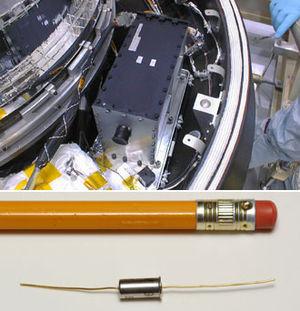
Genesis est une sonde spatiale développée par l'agence spatiale américaine, la NASA, dont l'objectif était de rapporter sur Terre des particules du vent solaire, flux d'ions et électrons énergétiques produit par le Soleil. La finalité de la mission était d'analyser en laboratoire les ions pour déterminer la composition du Soleil en éléments chimiques et la proportion des différents isotopes. Genesis est la cinquième mission du programme Discovery qui rassemble des missions spatiales d'exploration scientifique du système solaire de faible coût.